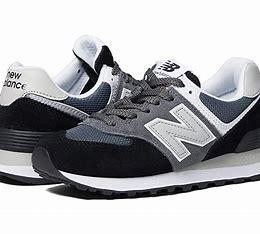
Brand: New
Model: Balance Classics